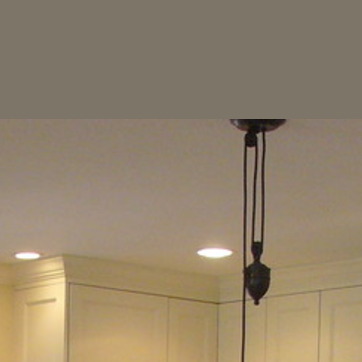
Material: painted